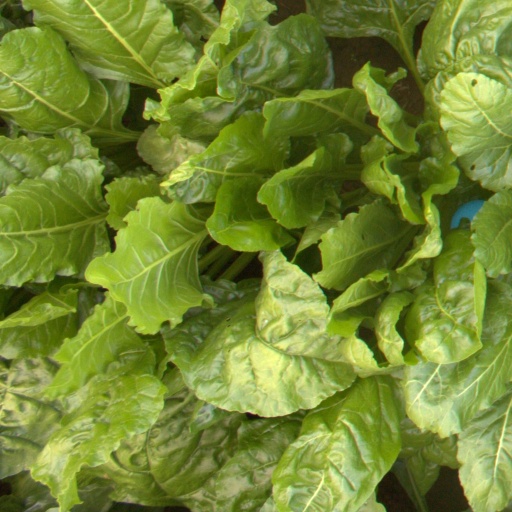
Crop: sugar beet